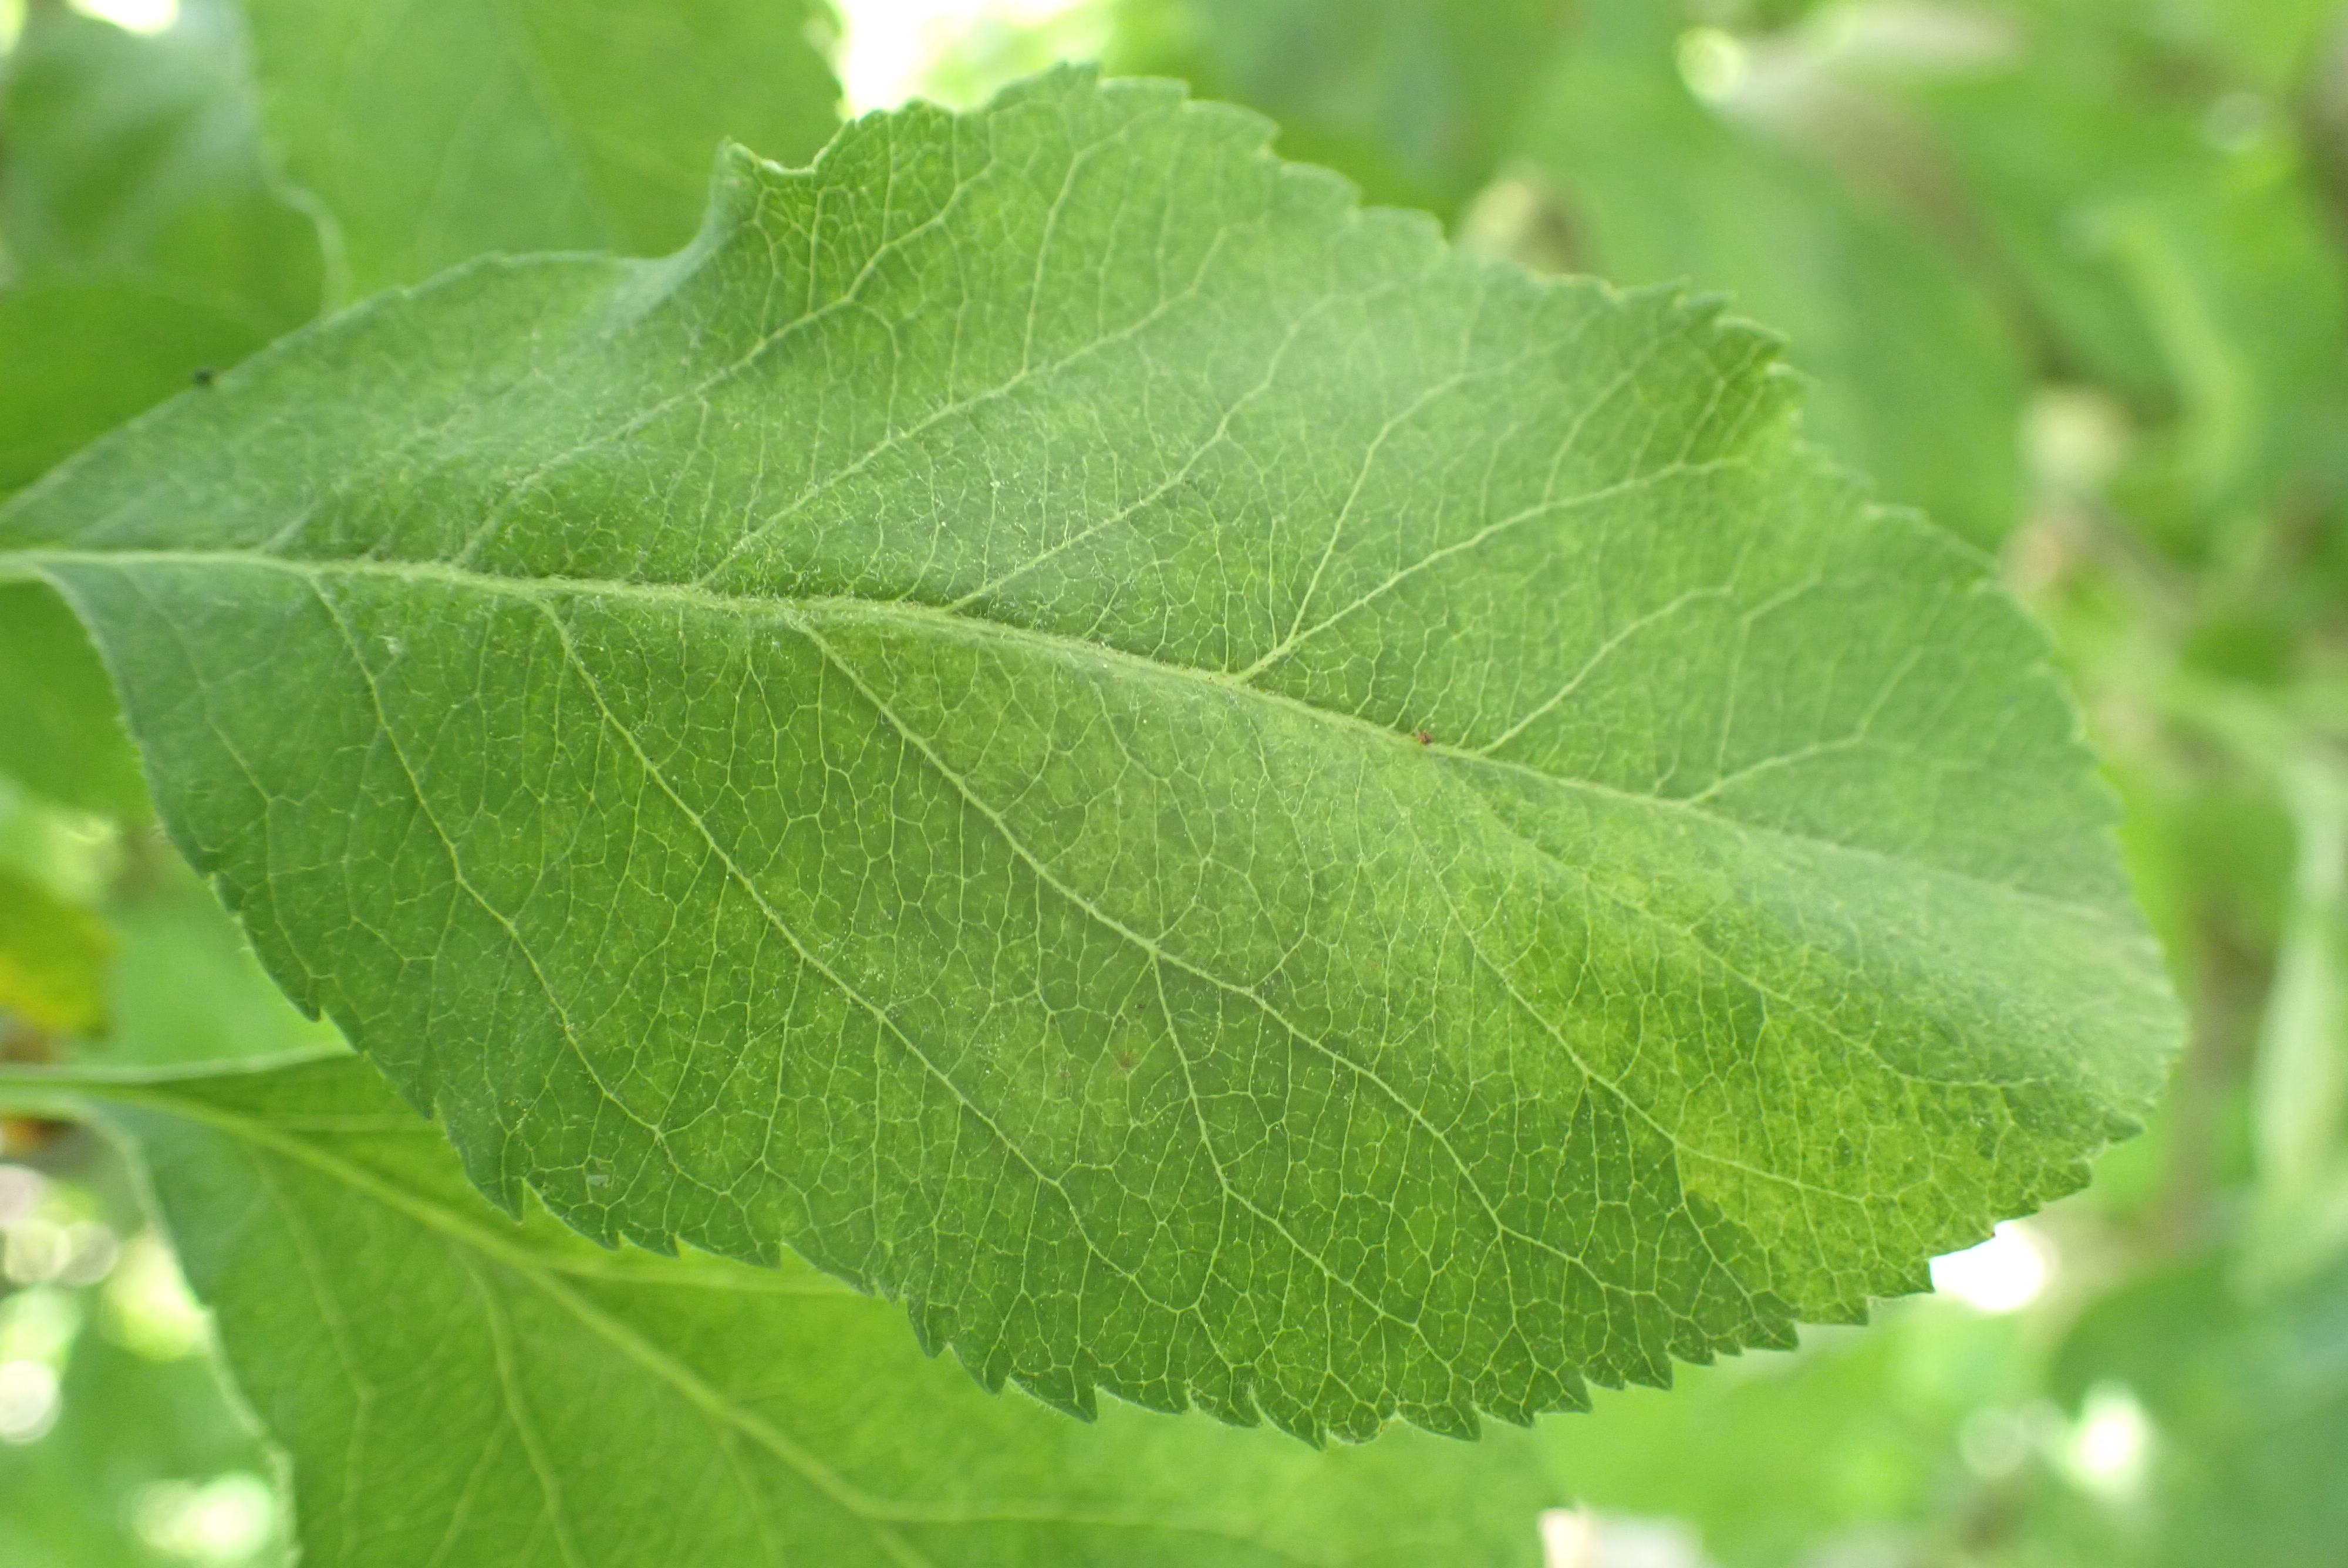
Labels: scab